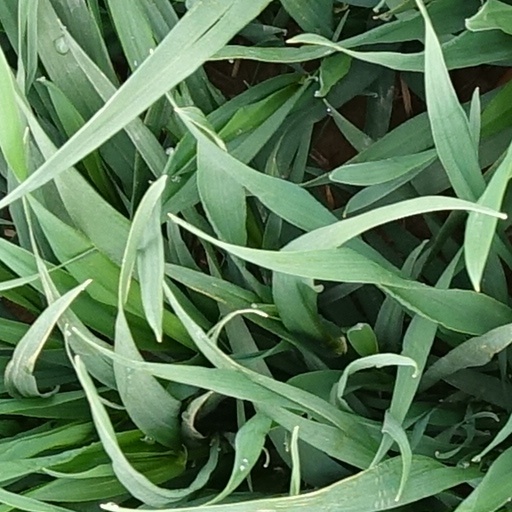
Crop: wheat